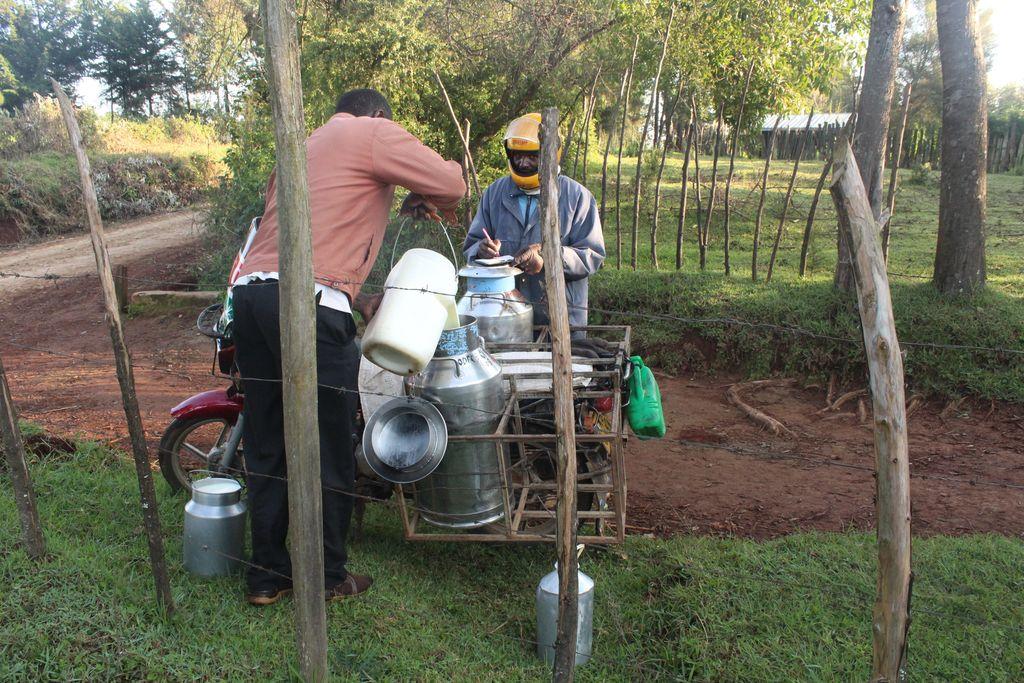
Kuna mkulima mmoja ambaye anaonekana kuweka maziwa katika vibuyu ili yaweze kuenda yakauzwa, dereva anaandika ama ananakili chini lita ambazo zinapeanwa mazingira huku yanavutia.